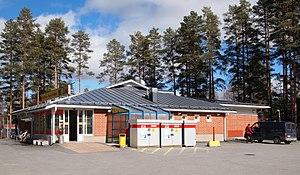
Sale est une chaîne de petits et moyens magasins de vente de produits alimentaires en Finlande.